Ornithocercus

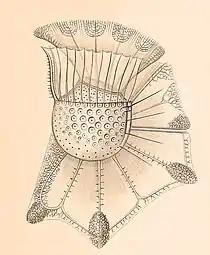
"Ornithocercus Magnificus": From the original 1867 species description

“…"Ornithocercus", [so] strange, even the most sober researcher will have [to give] some admiration … "Ornithocercus" "magnificus", one of the most wonderful and strangest animal forms that ever happened to me” – Friedich Stein 1883 The genus "Ornithocercus" was first described in 1883 by German entomologist and zoologist Samuel Friedrich Nathaniel Ritter von Stein. He coined the genus with originally only one species: the holotype "Ornithocercus magnificus." He made his observations in the Atlantic Ocean and named the organism with regards to the wonder its form inspired in him.